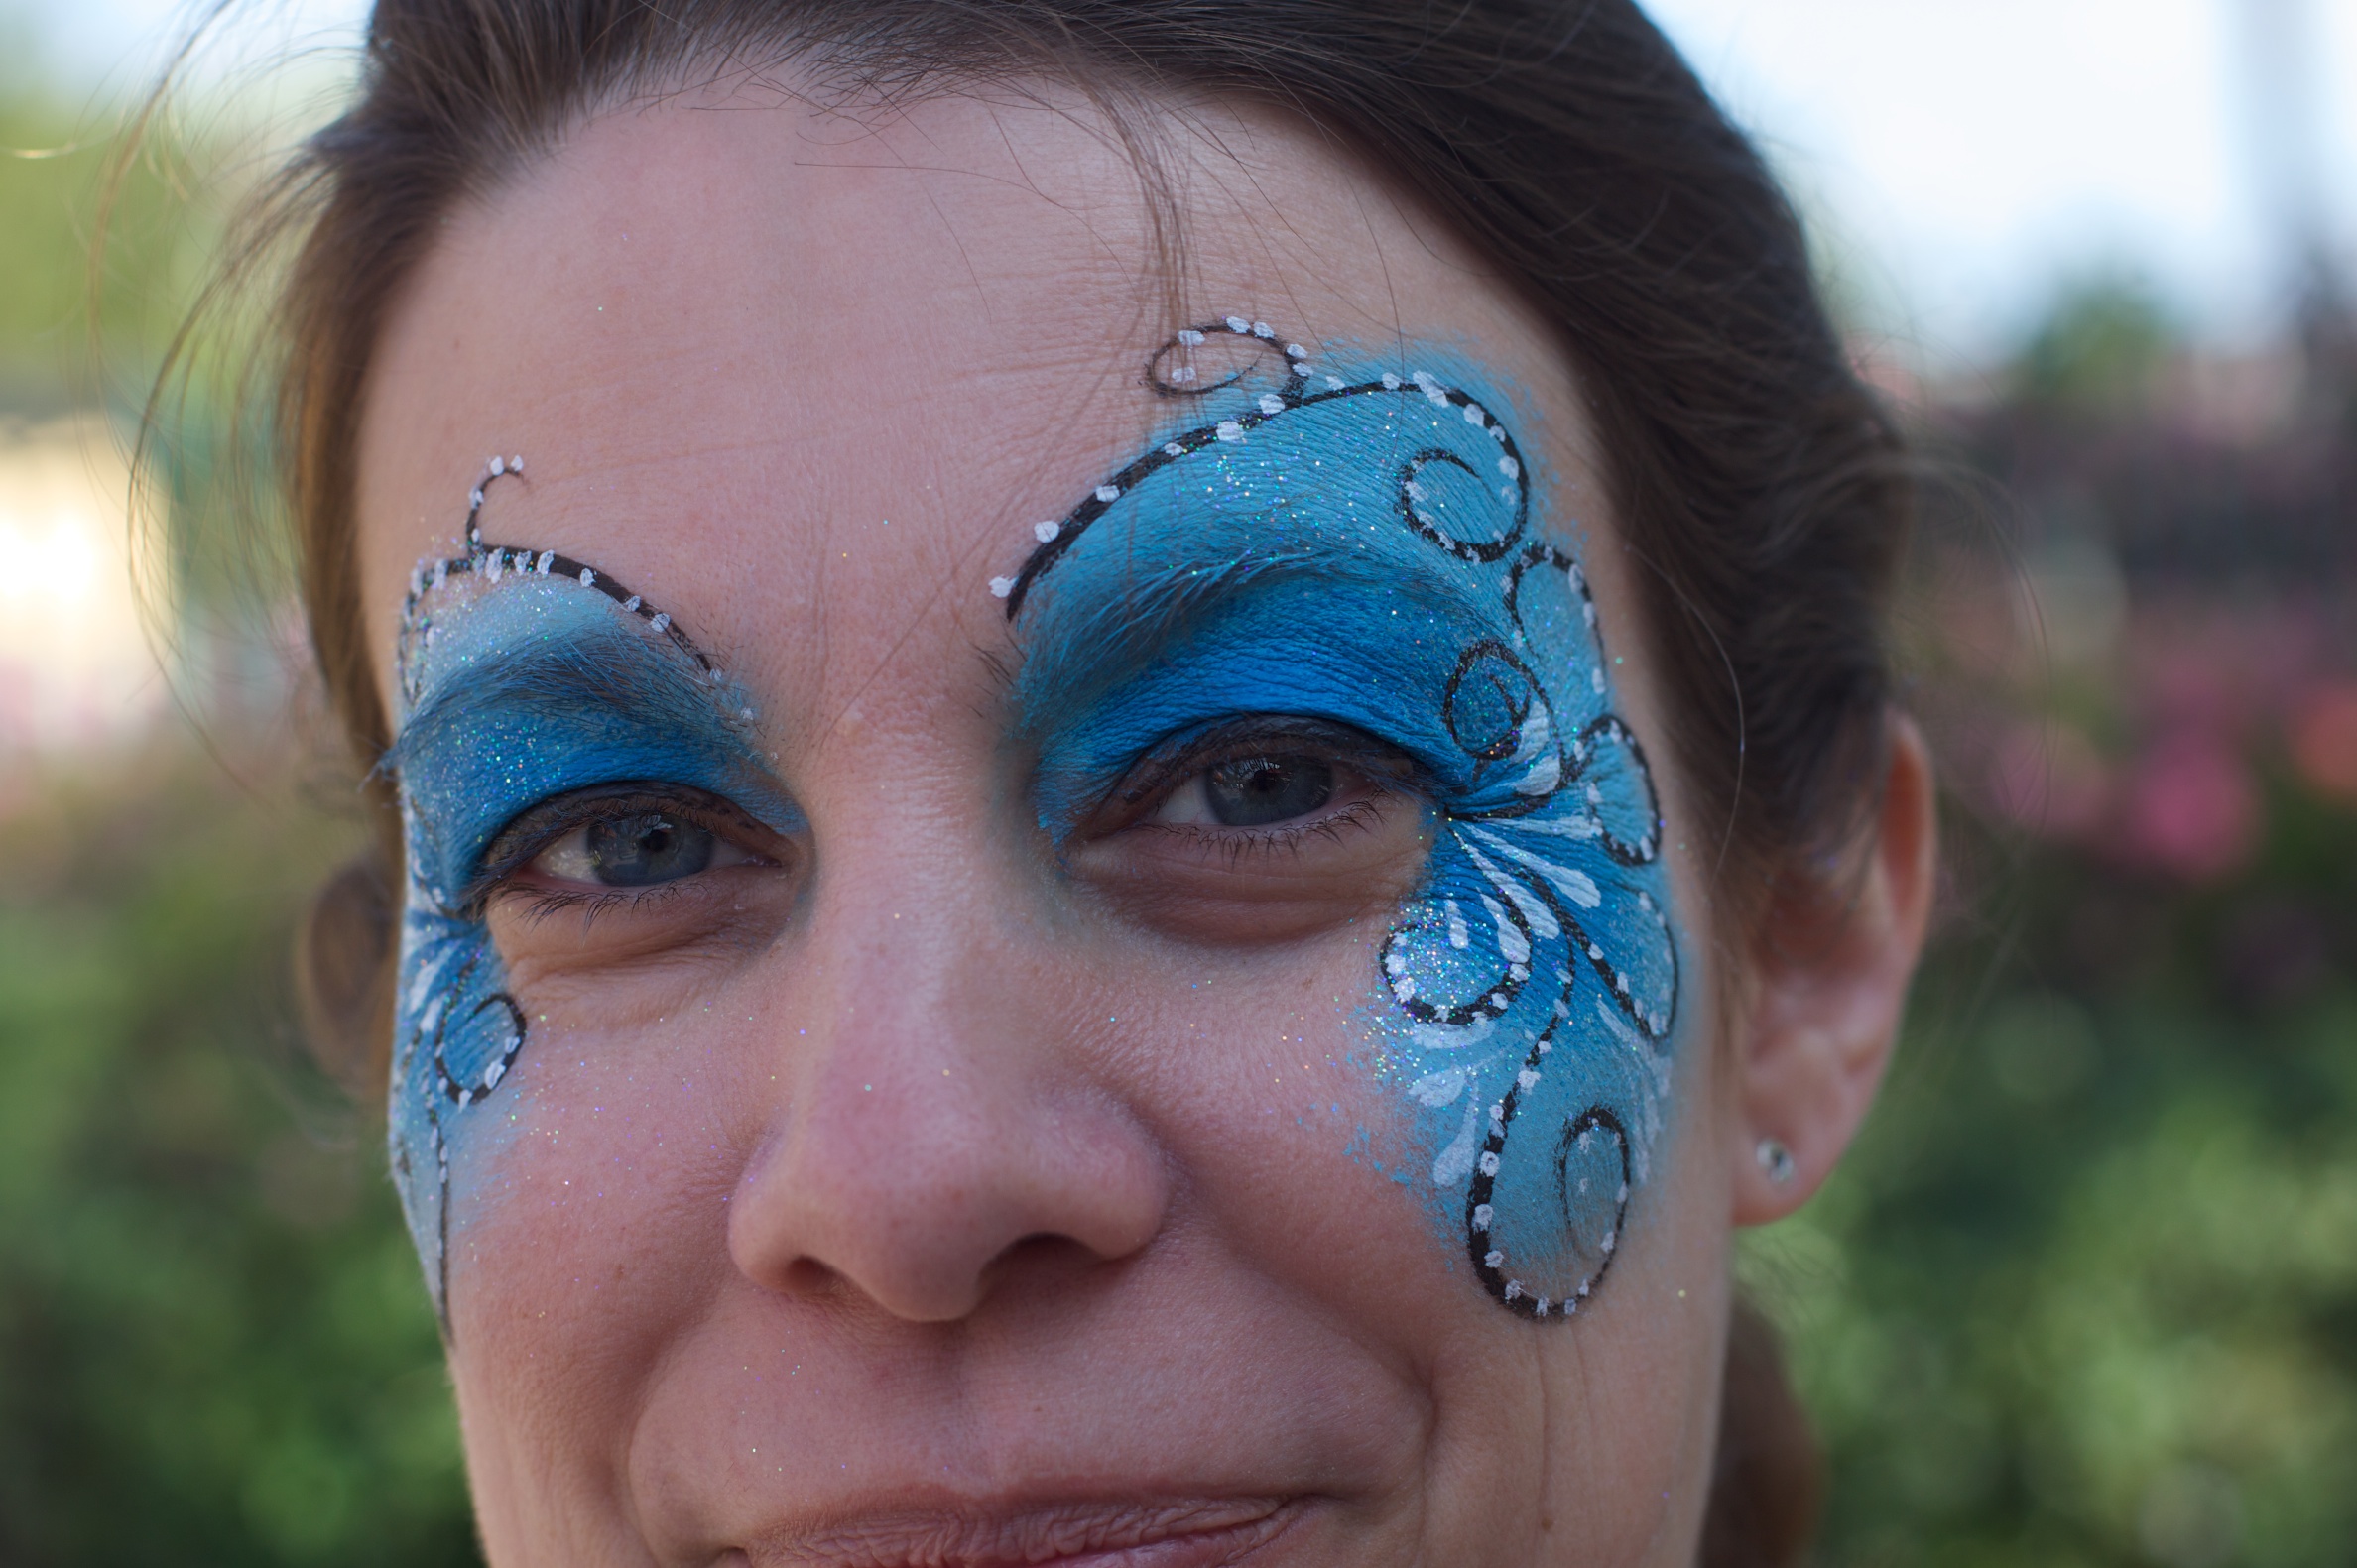
person, girl, woman, photography, portrait, model, green, color, child, blue, clothing, ear, lady, facial expression, smile, close up, human body, face, nose, eye, head, skin, beauty, organ, nmc2010, nmcfriends, emotion, photo shoot, portrait photography